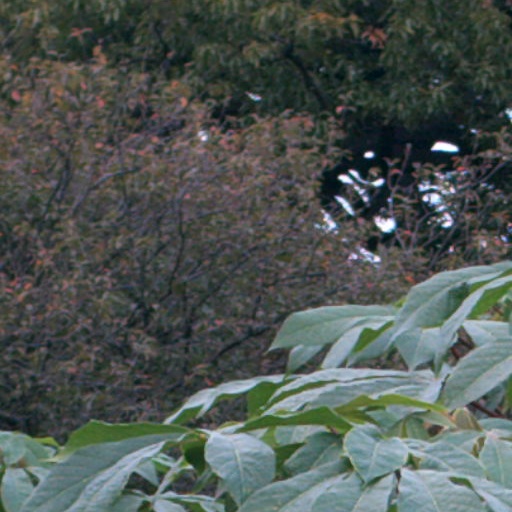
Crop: cassava